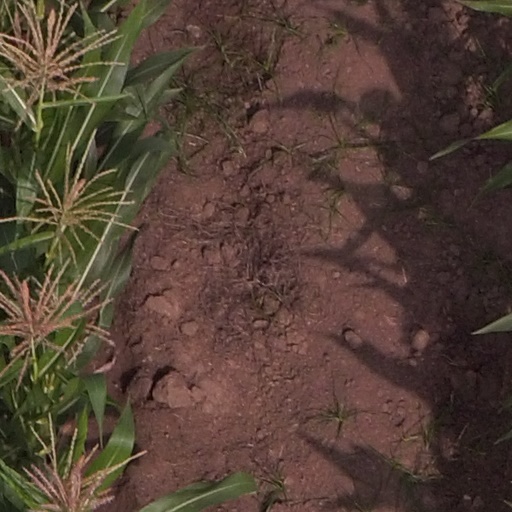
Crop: maize; corn